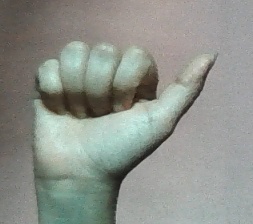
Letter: dhad